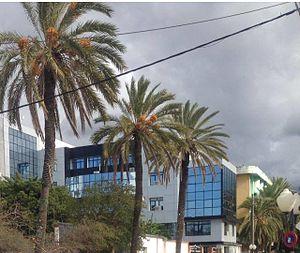
Mairie de Taher
Taher est une commune algérienne de la wilaya de Jijel, située à 18 km à l'est du chef-lieu.